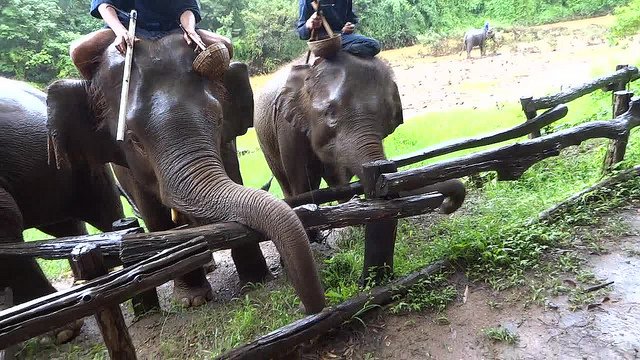
user: Given an image and a question. Answer the question in a short answer. Question: What religion holds these animals as sacred? Short Answer:
assistant: hindu